Koreatown

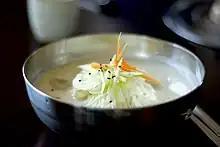
"Kongguksu", a cold noodle dish with a broth made from ground soy beans

Many Koreatowns will have stores that serve Korean cuisine, usually serving as the major differentiator between other East Asian and Southeast Asian ethnic enclaves such as Chinatown and Little Saigons. The Korean national cuisine known today has evolved through centuries of social and political change. Originating from ancient agricultural and nomadic traditions in Southern Manchuria and the Korean Peninsula, Korean cuisine has evolved through a complex interaction of the natural environment and different cultural trends.